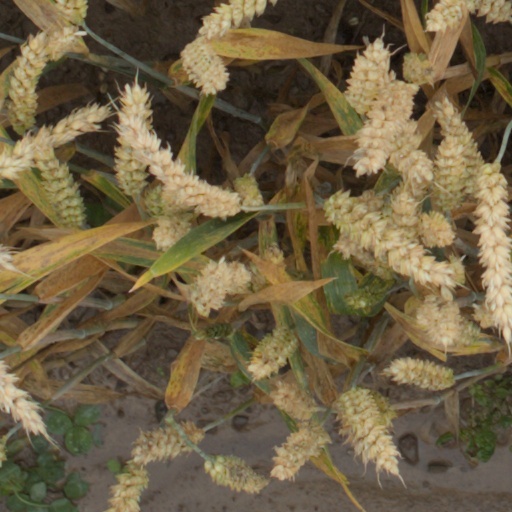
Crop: wheat